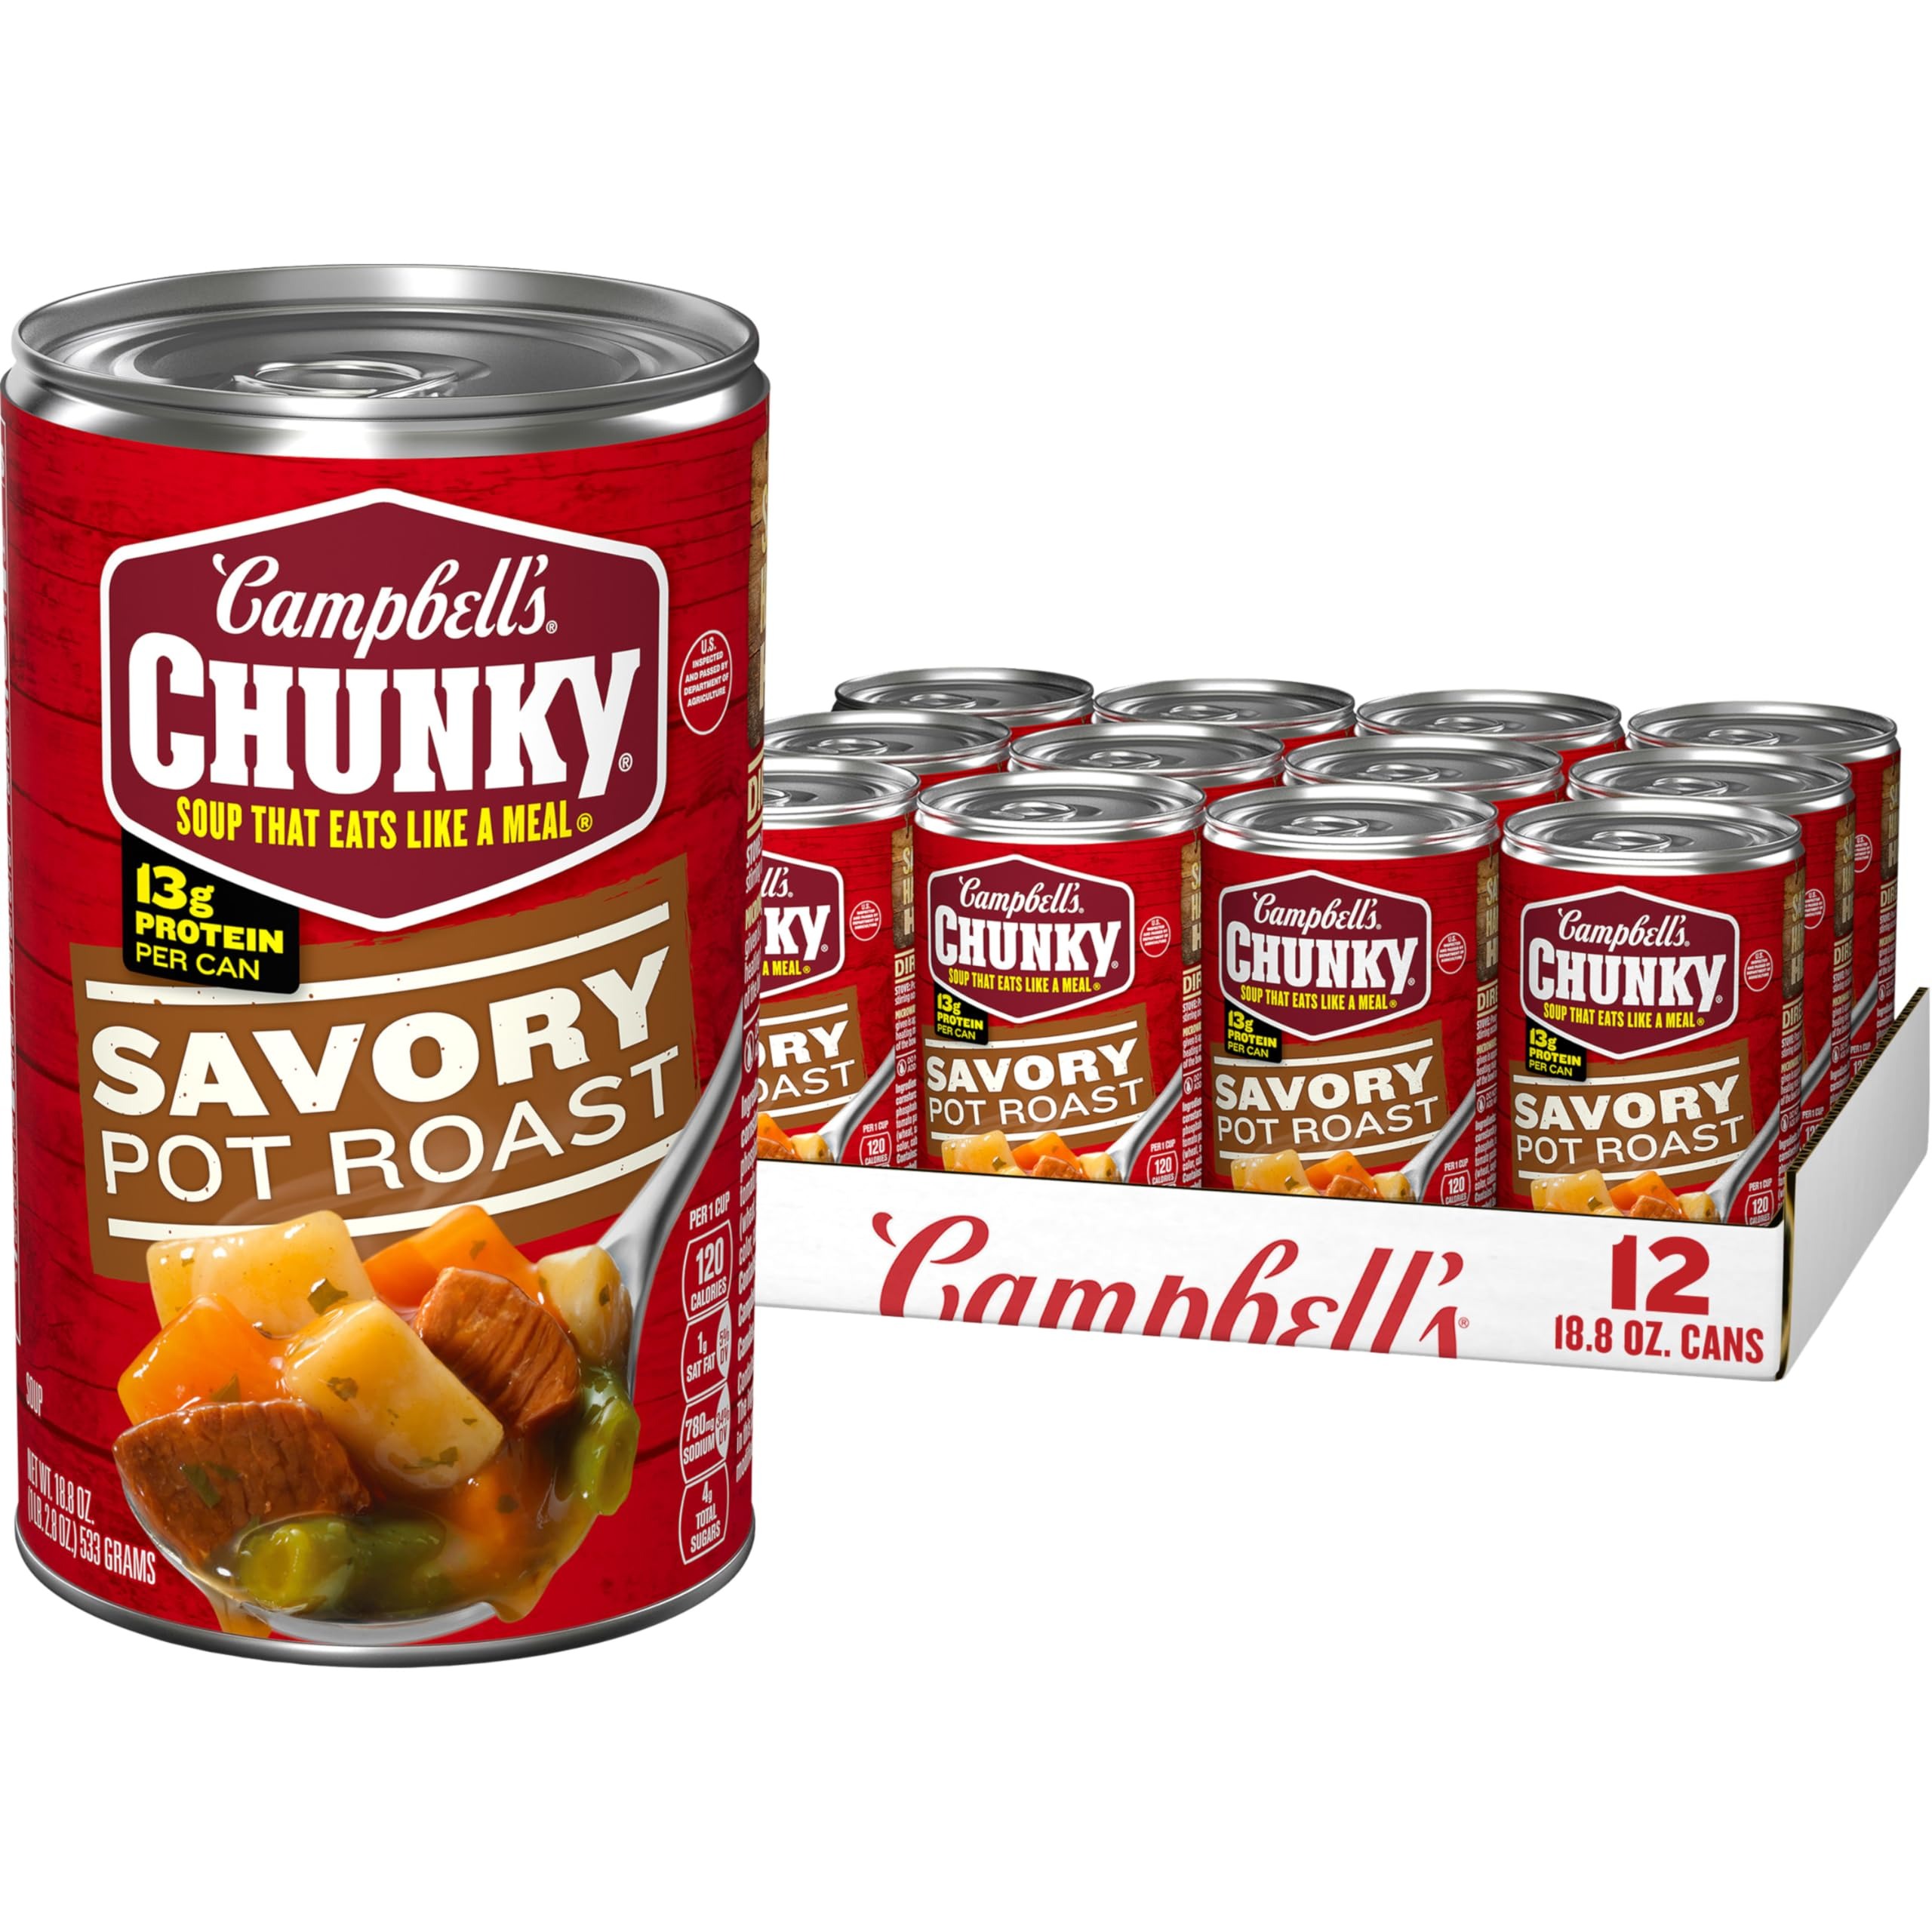
Item Name: Campbell’s Chunky Soup, Savory Pot Roast Soup, 18.8 oz Can (Pack of 12)
Bullet Point 1: Campbell's Chunky Soup: One (1) 18.8 oz can of Campbell’s Chunky Savory Pot Roast Soup
Bullet Point 2: Big Flavors: Vegetable beef soup seasoned and simmered with potatoes, carrots and tender beef in an undeniably satisfying beef broth
Bullet Point 3: 13 grams of Protein: Hearty soup that has vegetables and 13 grams of protein in each can
Bullet Point 4: Pantry Staple: Enjoy this canned soup at home or at work as part of a delicious, filling lunch, or take on outdoor adventures to eat by the campfire
Bullet Point 5: Microwavable Soup: This easy to microwave soup is simple to prepare, just heat in a microwave-safe bowl and serve
Value: 225.6
Unit: Ounce

Price: 2.79